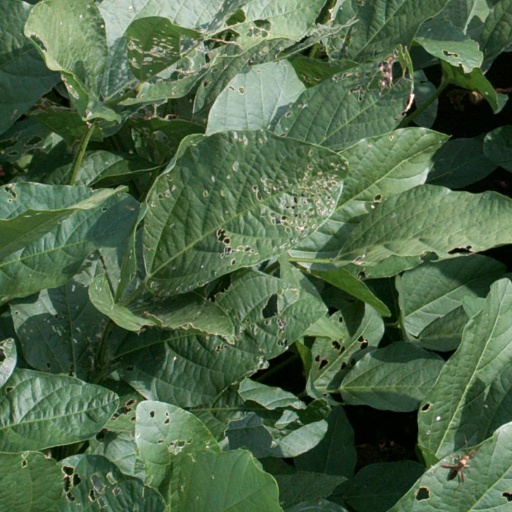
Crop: soybean